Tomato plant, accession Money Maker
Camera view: horizontal (90 deg, fisheye); turntable rotation: 180 degrees
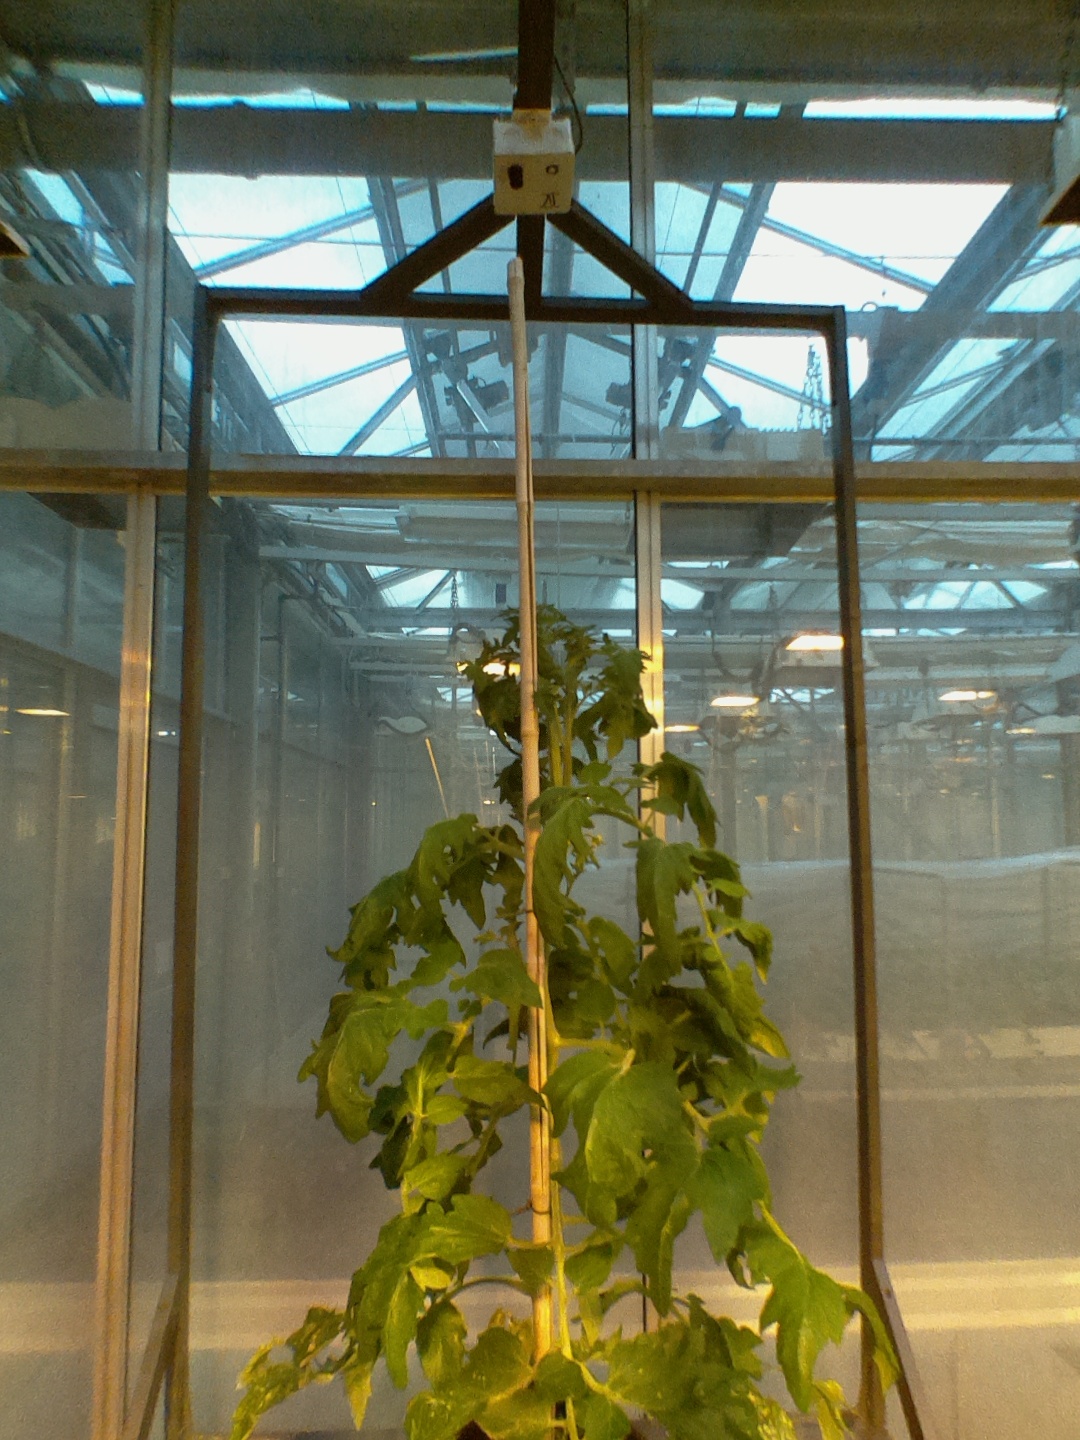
BBCH growth stage 69: End of flowering, 90%-100% of flowers open, more petals falling